Ivyside Farm

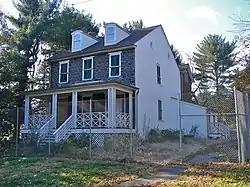
Ivyside Farmhouse, November 2010

Ivyside Farm is a historic home and farm located at Claymont, New Castle County, Delaware. It was built in three sections with the earliest dated to about 1795. The earliest section is a -story, two-bay, single pile structure built of Brandywine granite. The second section was constructed in 1853, and is a two-story, three-bay, side-hall, double pile structure of Brandywine granite. It is in the Greek Revival style. In 1907, a two-story, gabled, shingle-sided section was added to the 1795 original structure and a two-story frame addition was built on the second section. Also on the property are a contributing large frame barn, wagon or carriage house, a corncrib and a chicken house.